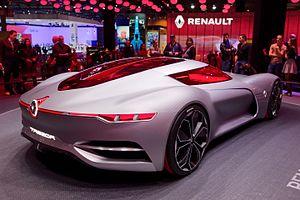
La Renault TreZor est un concept-car coupé sport GT 100% électrique, du constructeur automobile français Renault, présenté au mondial de l'automobile de Paris 2016.